Cambusnethan House

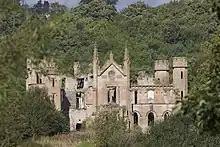
Exterior in 2005

The Priory was built for the Lockharts of Lee from Castlehill, Auchenglen, in South Lanarkshire. The family's coat of arms is carved above the main entrance and etched in every balustrade of the main staircase inside. The arms represents a casket, heart and lock and derives from the tradition that the ancestors of this family carried Robert the Bruce's heart back from the Holy Land. The nearby Cambusnethan Manse (now Elaina Nursing Home, Netherton) was also the birthplace of John Gibson Lockhart, Sir Walter Scott's biographer and later son in law.